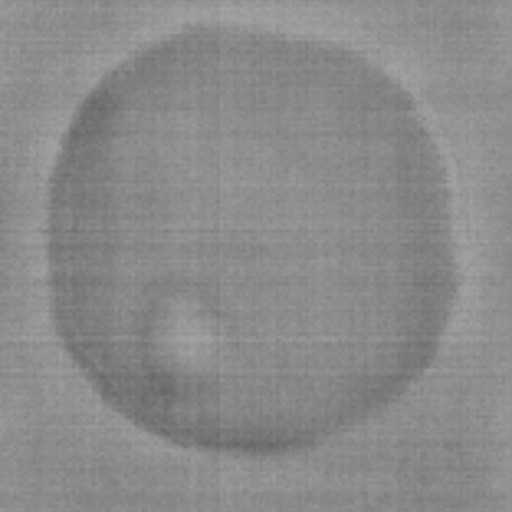
Label: No Defect